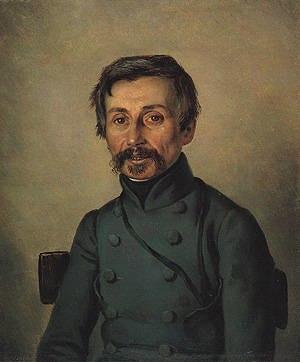
Cet article liste toutes les personnes condamnées après l’insurrection décabriste en décembre 1825.